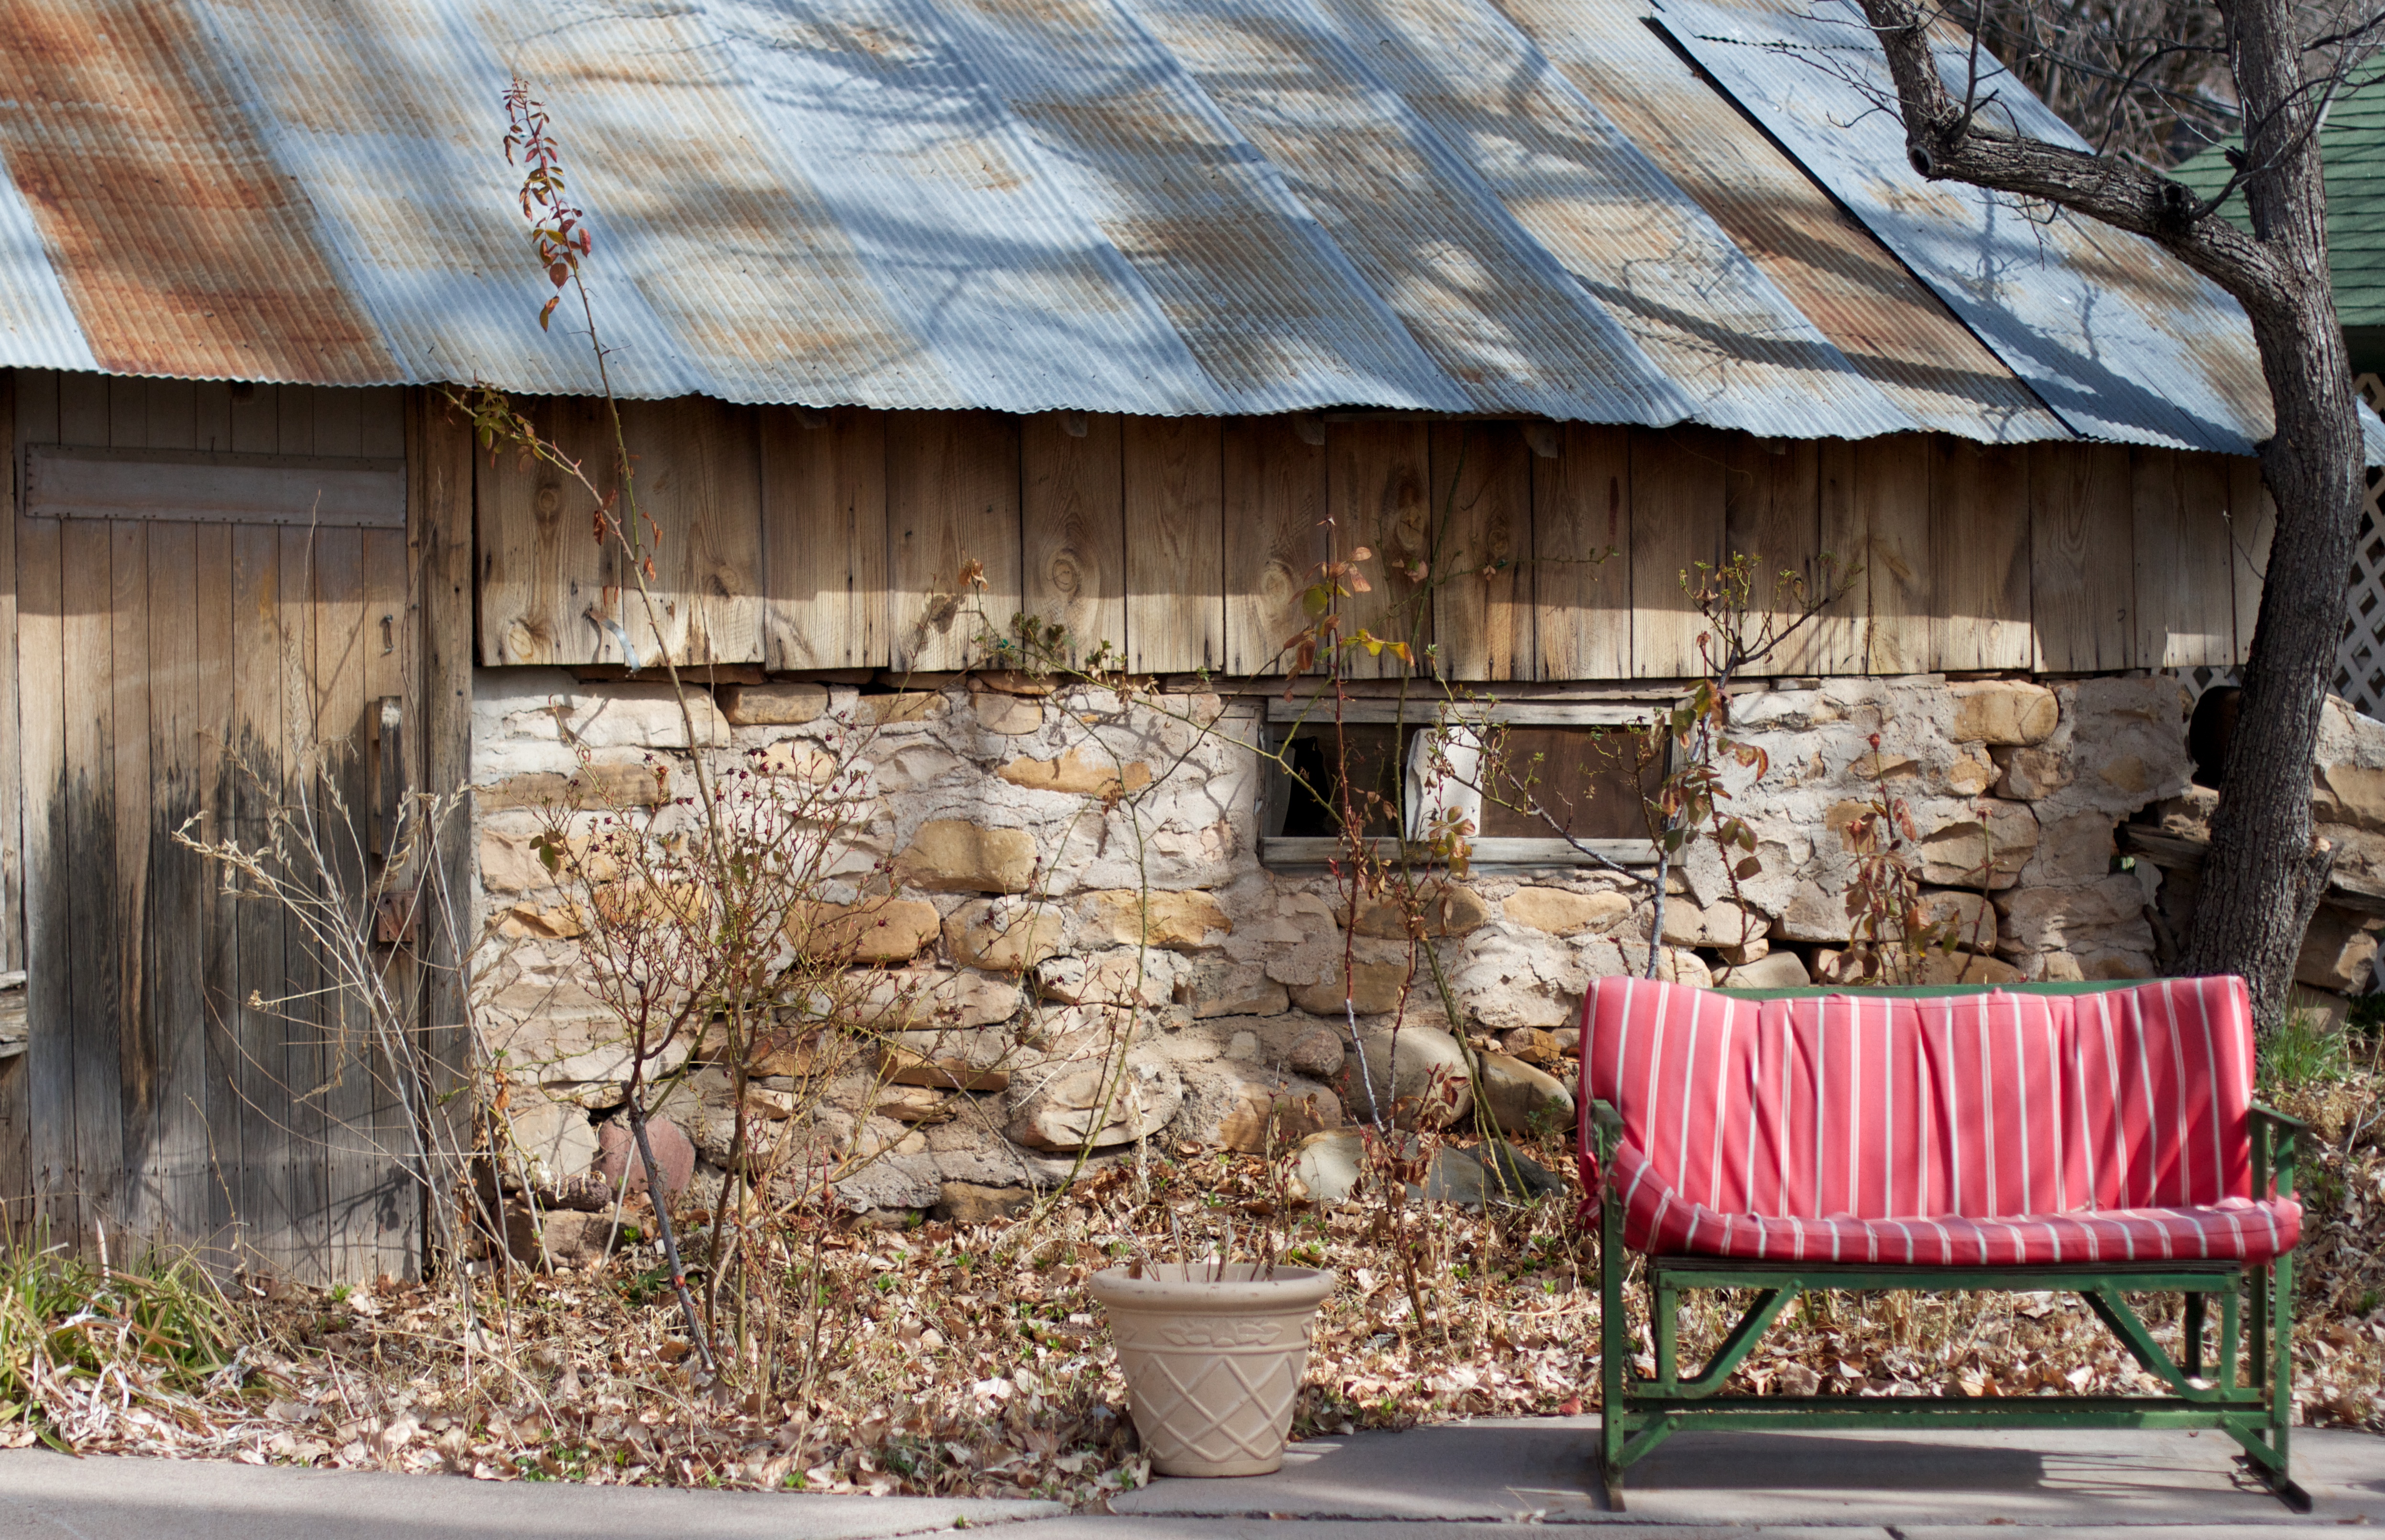
wood, house, barn, home, wall, shed, shack, cottage, backyard, interior design, farmhouse, yard, randallhouse, outdoor structure